Distractive markings

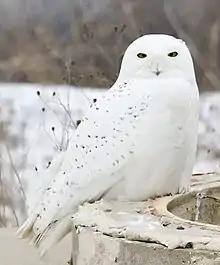
In 1909, Abbott Handerson Thayer described the snowy owl's black markings on its white snow camouflage as distractive.

Distractive markings serve to camouflage animals or military vehicles by drawing the observer's attention away from the object as a whole, such as noticing its outline. This delays recognition. The markings necessarily have high contrast and are thus in themselves conspicuous. The mechanism therefore relies, as does camouflage as a whole, on deceiving the cognition of the observer, not in blending with the background.